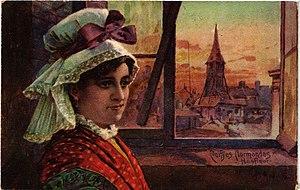
Coiffe d'Yvetot. CPA.
Yvetot est une commune française située dans le département de la Seine-Maritime en région Normandie.